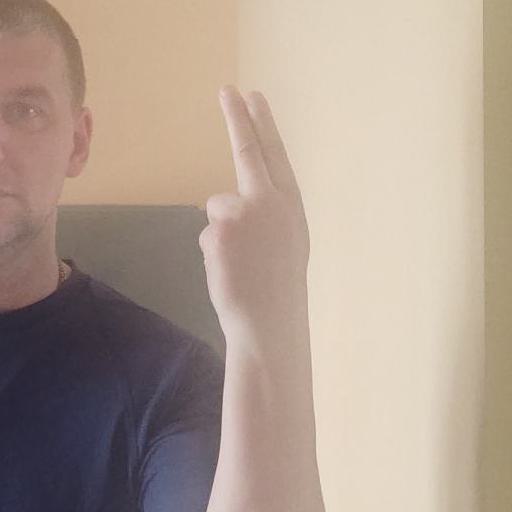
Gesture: two_up_inverted